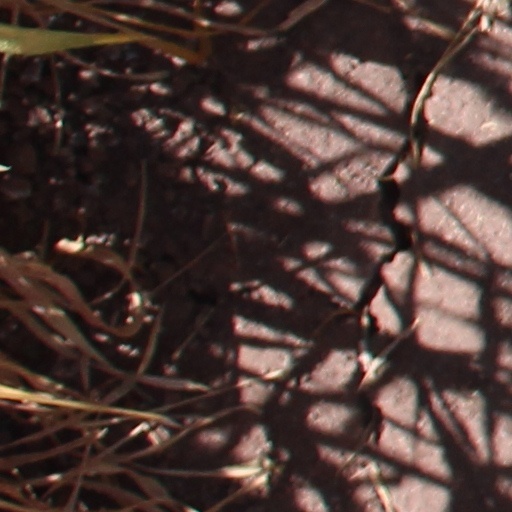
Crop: wheat